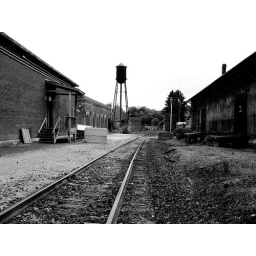
Railroad tracks and water tower in western Massachusetts